Zombie Reddy

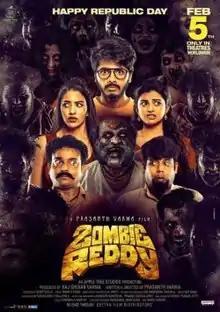
Theatrical release poster

Zombie Reddy is a 2021 Indian Telugu-language horror crime thriller film directed by Prasanth Varma and starring Teja Sajja, Anandhi, and Daksha Nagarkar. Produced by Apple Trees Studios, the film is marketed as the first zombie film in Telugu cinema. Set in the district of Kurnool, the film is partially based on COVID-19 pandemic. The film was released on 5 February 2021. Following its acquisition by Aha, it premiered on 26 March 2021.